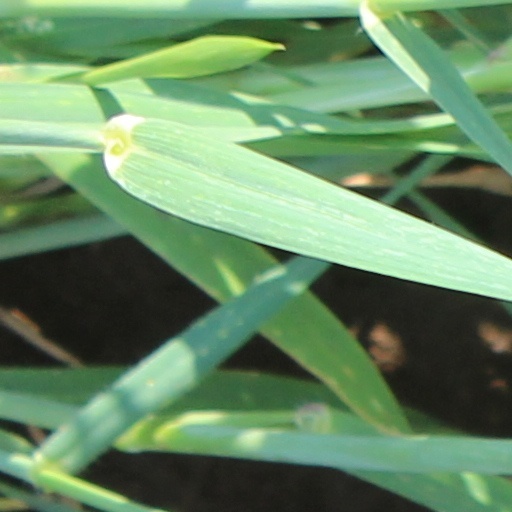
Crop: wheat